Fire lookout tower

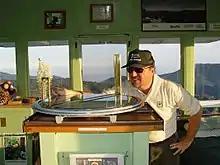
A fire lookout uses an Osborne Fire Finder to obtain the azimuth and distance to a suspected fire. From these measurements he will call in a "Smoke Report."

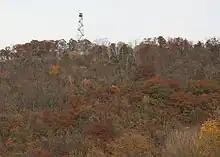
Elba Fire Tower in Minnesota

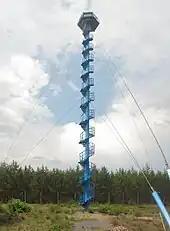
A fire tower in Poland

The history of fire lookout towers predates the United States Forest Service, founded in 1905. Many townships, private lumber companies, and State Forestry organizations operated fire lookout towers on their own accord.